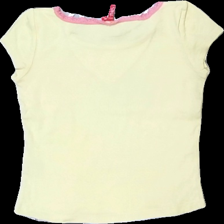
View: back
Type: T-shirt
Category: Children
Brand: Lindex
Colors: Yellow, Grey, White, Multicolor
Material: 100% cotton
Pattern: Other
Cut: Regular
Size: 146
Season: All
Damage location: middle center
Price range: <50
Recommended usage: Export
Description: gul t-shirt med text fram, urtvättad
Comment: urtvättad